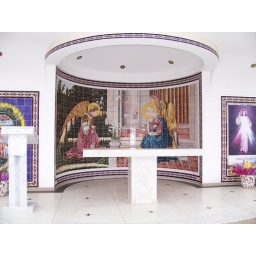
This is the outdoor shrine that is below the cross and statue on top of the hill across the bay from Lima